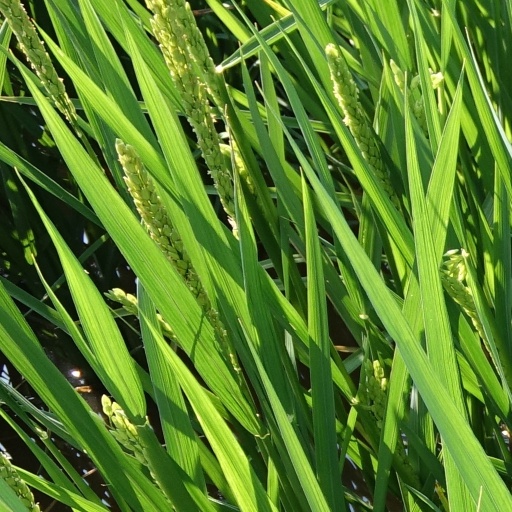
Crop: rice